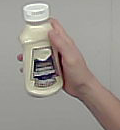
Product: heinz_mayo